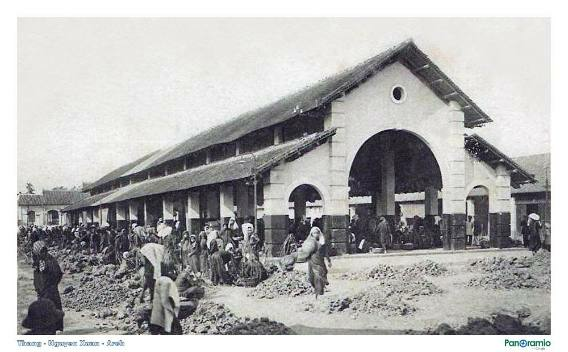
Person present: No